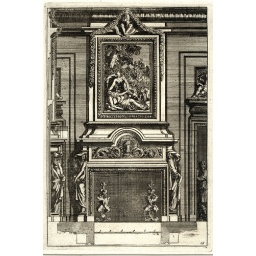
1786 - 15 rectangular painting over fireplace and screen